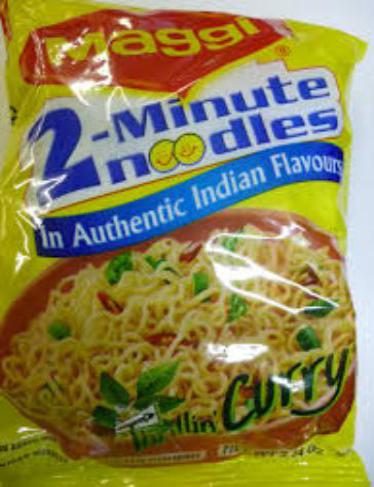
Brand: maggi noodles
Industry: Food